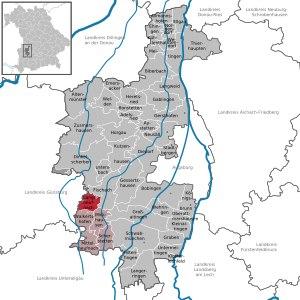
Langenneufnach est une commune allemande de Bavière située dans l'arrondissement d'Augsbourg et le district de Souabe.